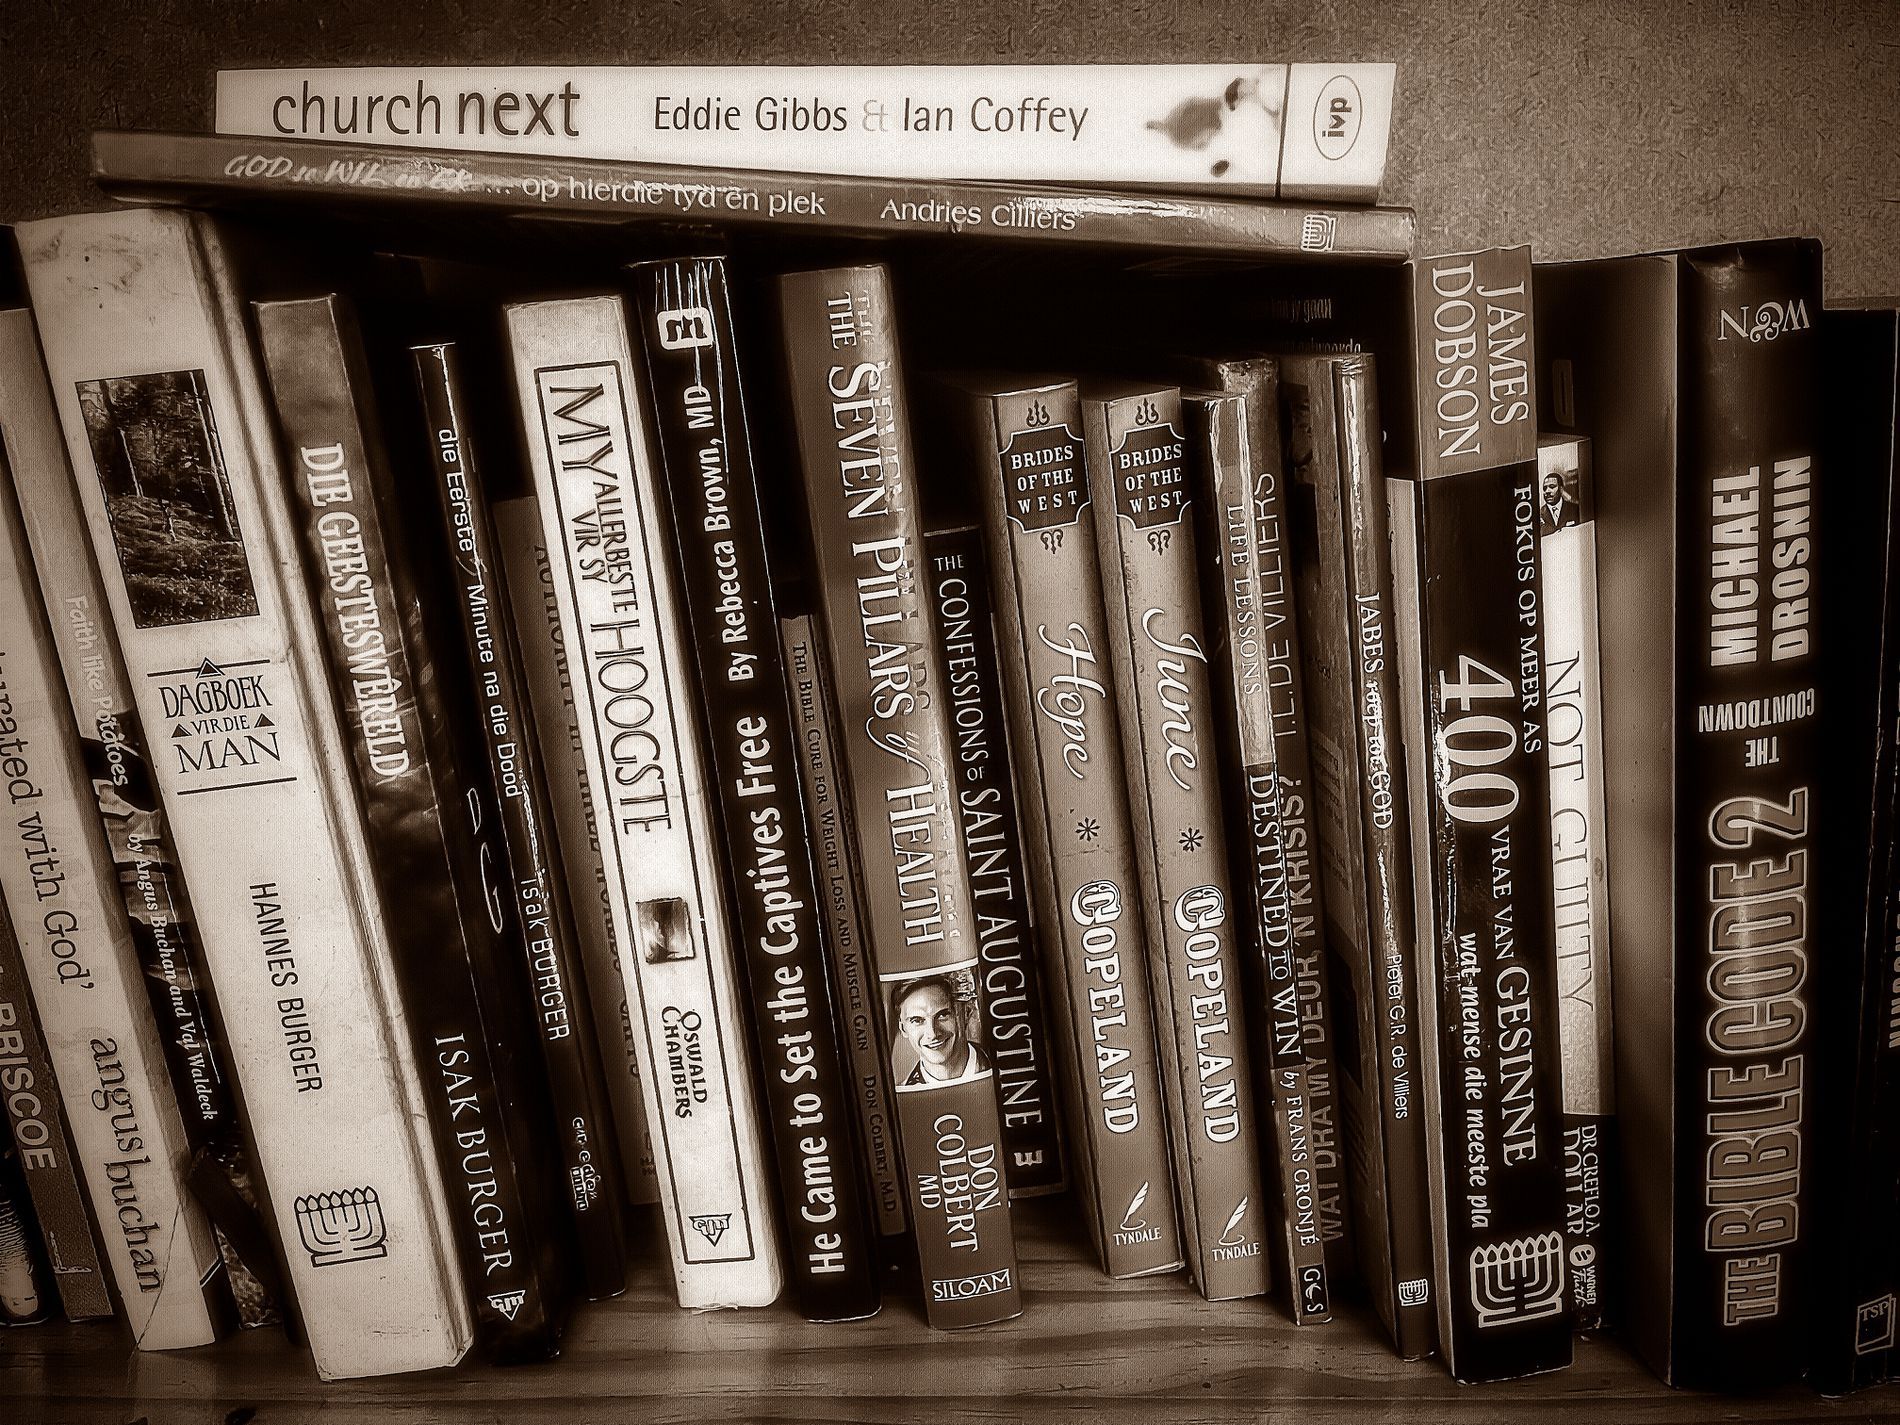
Bookshelf Snapshot
A bookshelf filled with many books. The books are arranged vertically and tilted against each other. Most of the book covers are dark in color, and many books and authors' names appear clearly in many books.
A straight close up shot taken from the front of the bookshelf captures a portion of the shelf focusing mainly on the spines of the books. The lighting is soft, even, and dark probably a soft indoor source, with no shadows or bright spots making the overall look feel intimate and personal.
Labels: Book, Publication, Shelf, Furniture, Indoors, Library, Bookcase, Person, Cricket, Cricket Bat, Sport, Books
Camera: Apple iPhone 12 Pro Max
Lens: iPhone 12 Pro Max back triple camera 5.1mm f/1.6
Aperture: F1.6
Exposure: 1/60 sec
ISO: 500
Focal length: 5.1 mm